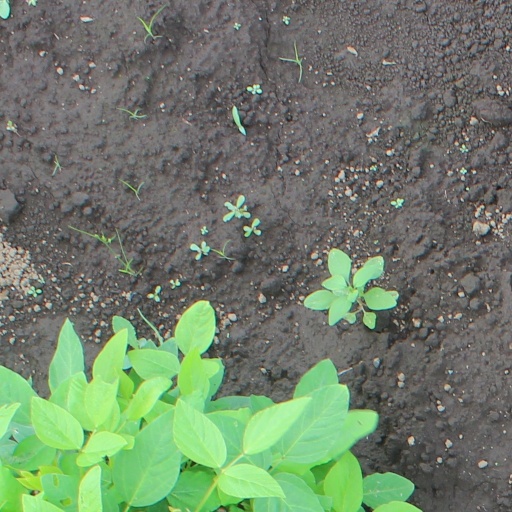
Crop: soybean